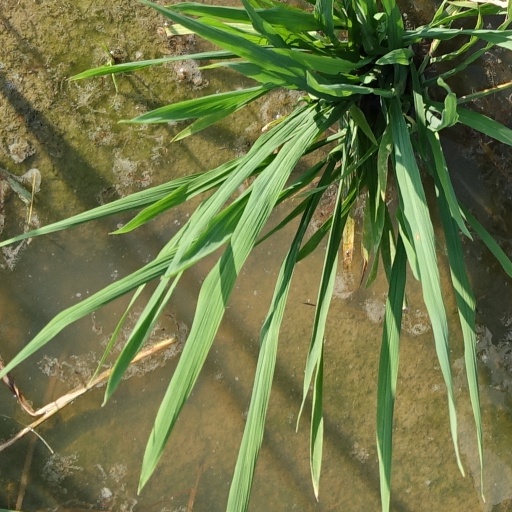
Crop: rice